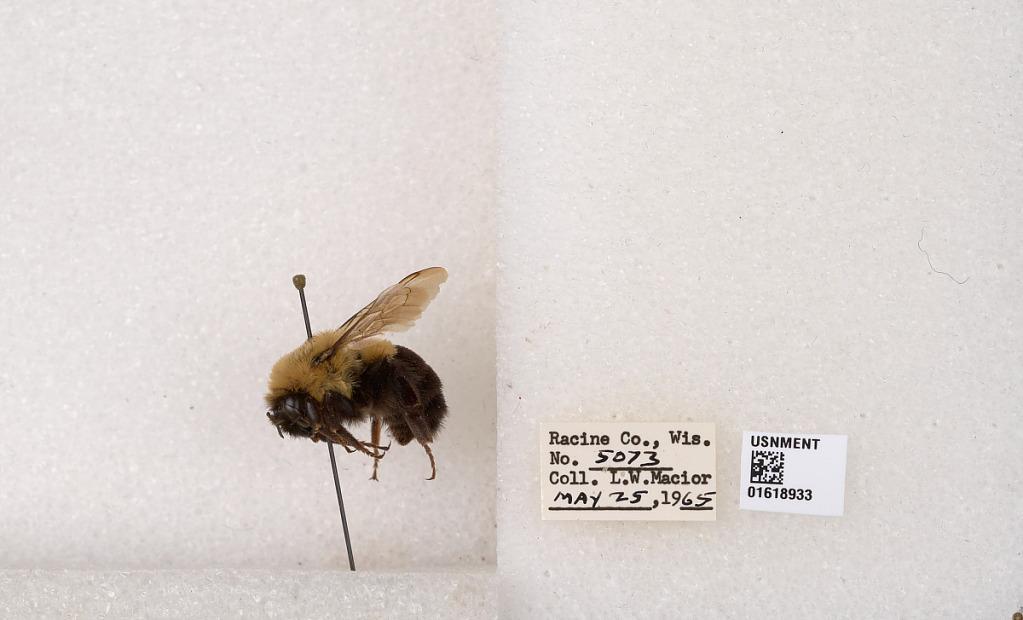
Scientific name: Bombus impatiens Cresson
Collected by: L. Macior
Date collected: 1965-5-25
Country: United States
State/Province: Wisconsin
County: Racine
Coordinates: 42.7299, -87.8123